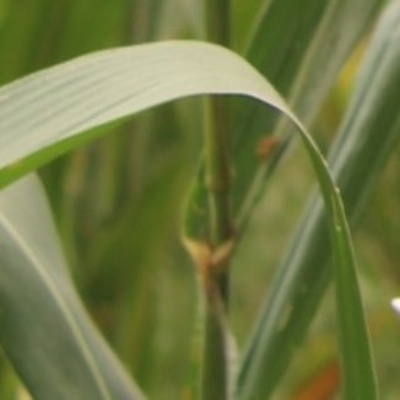
Crop: Maize
Condition: streak virus